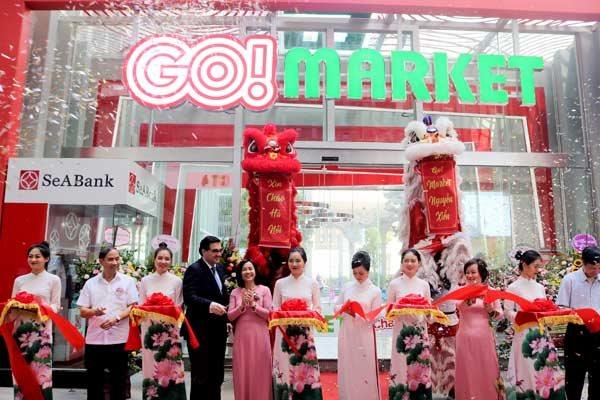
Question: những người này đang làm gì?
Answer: đang tiến hành cắt băng khánh thành